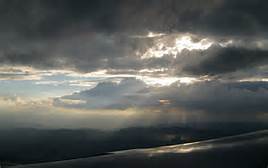
Weather: cloudy or overcast